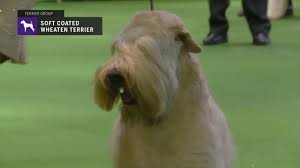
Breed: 235-n000090-soft_coated_wheaten_terrier